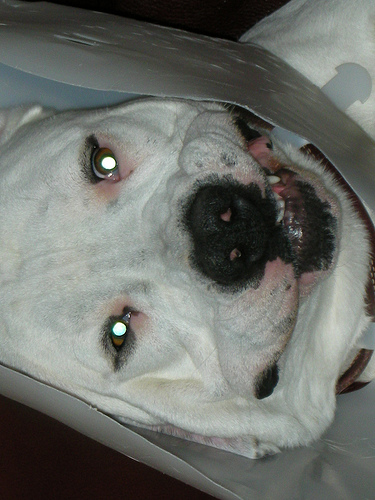
Animal: dog
Breed: american_bulldog